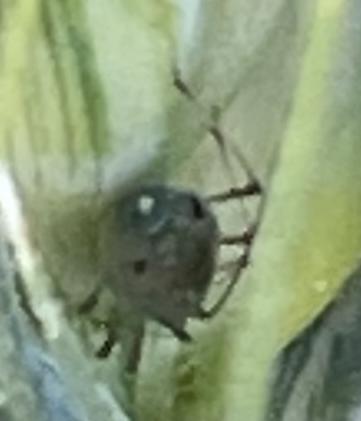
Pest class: bird_cherry_oat_aphid